Dassault Mirage IV

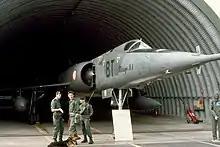
Mirage IV in a hangar with guards

Alert status consisted of an active inventory of 36 Mirage IVs. At any one time 12 aircraft would be in the air, with a further 12 on the ground kept at four minutes' readiness and the final 12 at 45 minutes' readiness, each equipped with an onboard functional nuclear weapon. These 36 active aircraft would be rotated with 26 reserve aircraft; the latter were kept in an airworthy condition or were otherwise subject to maintenance activities. Within the first decade of the type entering service, in excess of 200,000 hours were flown and 40,000 aerial refuelling operations were performed by the Mirage IV fleet alone; at one point, Mirage IV operations were consuming up to 44 per cent of the French Air Force's total spare parts budget.